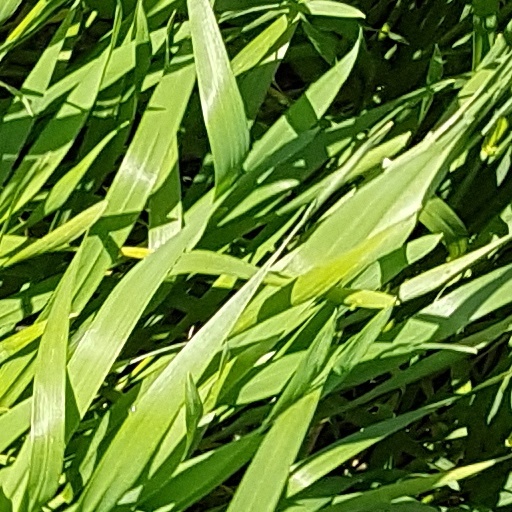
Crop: wheat